Alfred Hitchcock

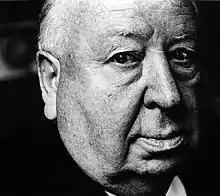
by Jack Mitchell

While directing episodes for "Alfred Hitchcock Presents" during the summer of 1957, Hitchcock was admitted to hospital for hernia and gallstones, and had to have his gallbladder removed. Following a successful surgery, he immediately returned to work to prepare for his next project. "Vertigo" (1958) again starred James Stewart, with Kim Novak and Barbara Bel Geddes. He had wanted Vera Miles to play the lead, but she was pregnant. He told Oriana Fallaci: "I was offering her a big part, the chance to become a beautiful sophisticated blonde, a real actress. We'd have spent a heap of dollars on it, and she has the bad taste to get pregnant. I hate pregnant women, because then they have children."